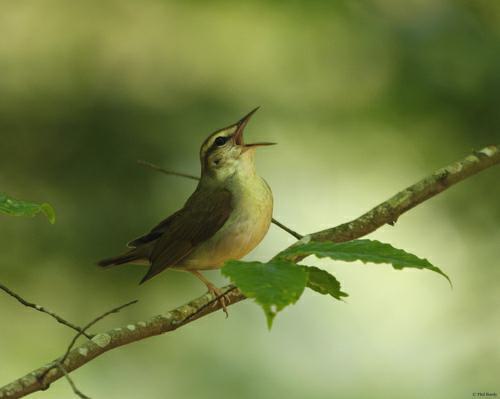
A photo of a swainson warbler